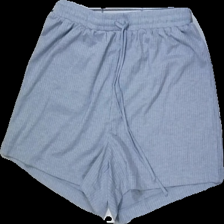
View: front
Type: Shorts
Category: Ladies
Brand: Missing
Colors: Blue
Material: 63% Polyester 37% Cotton
Cut: Regular, C-collar
Price range: 50-100
Recommended usage: Reuse
Description: blue shorts